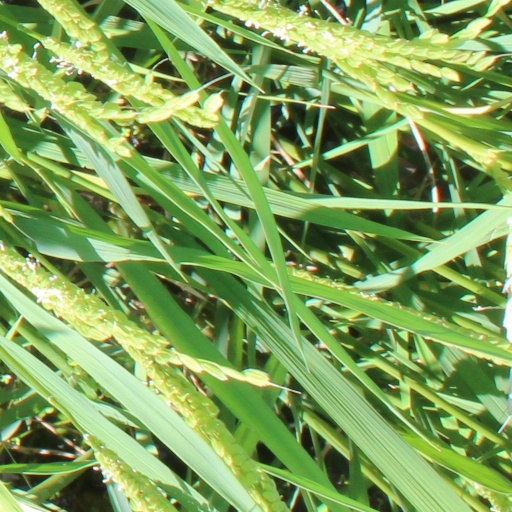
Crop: rice